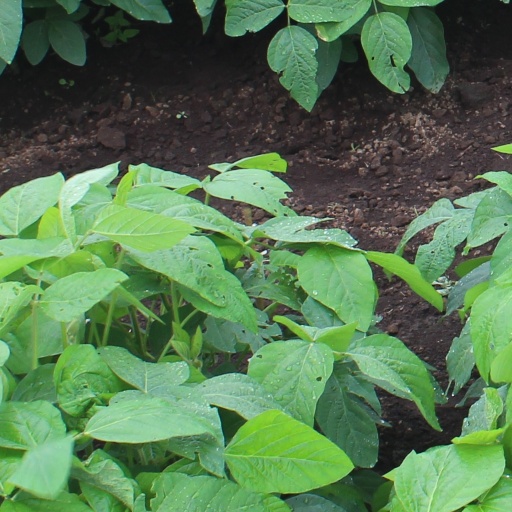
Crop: soybean